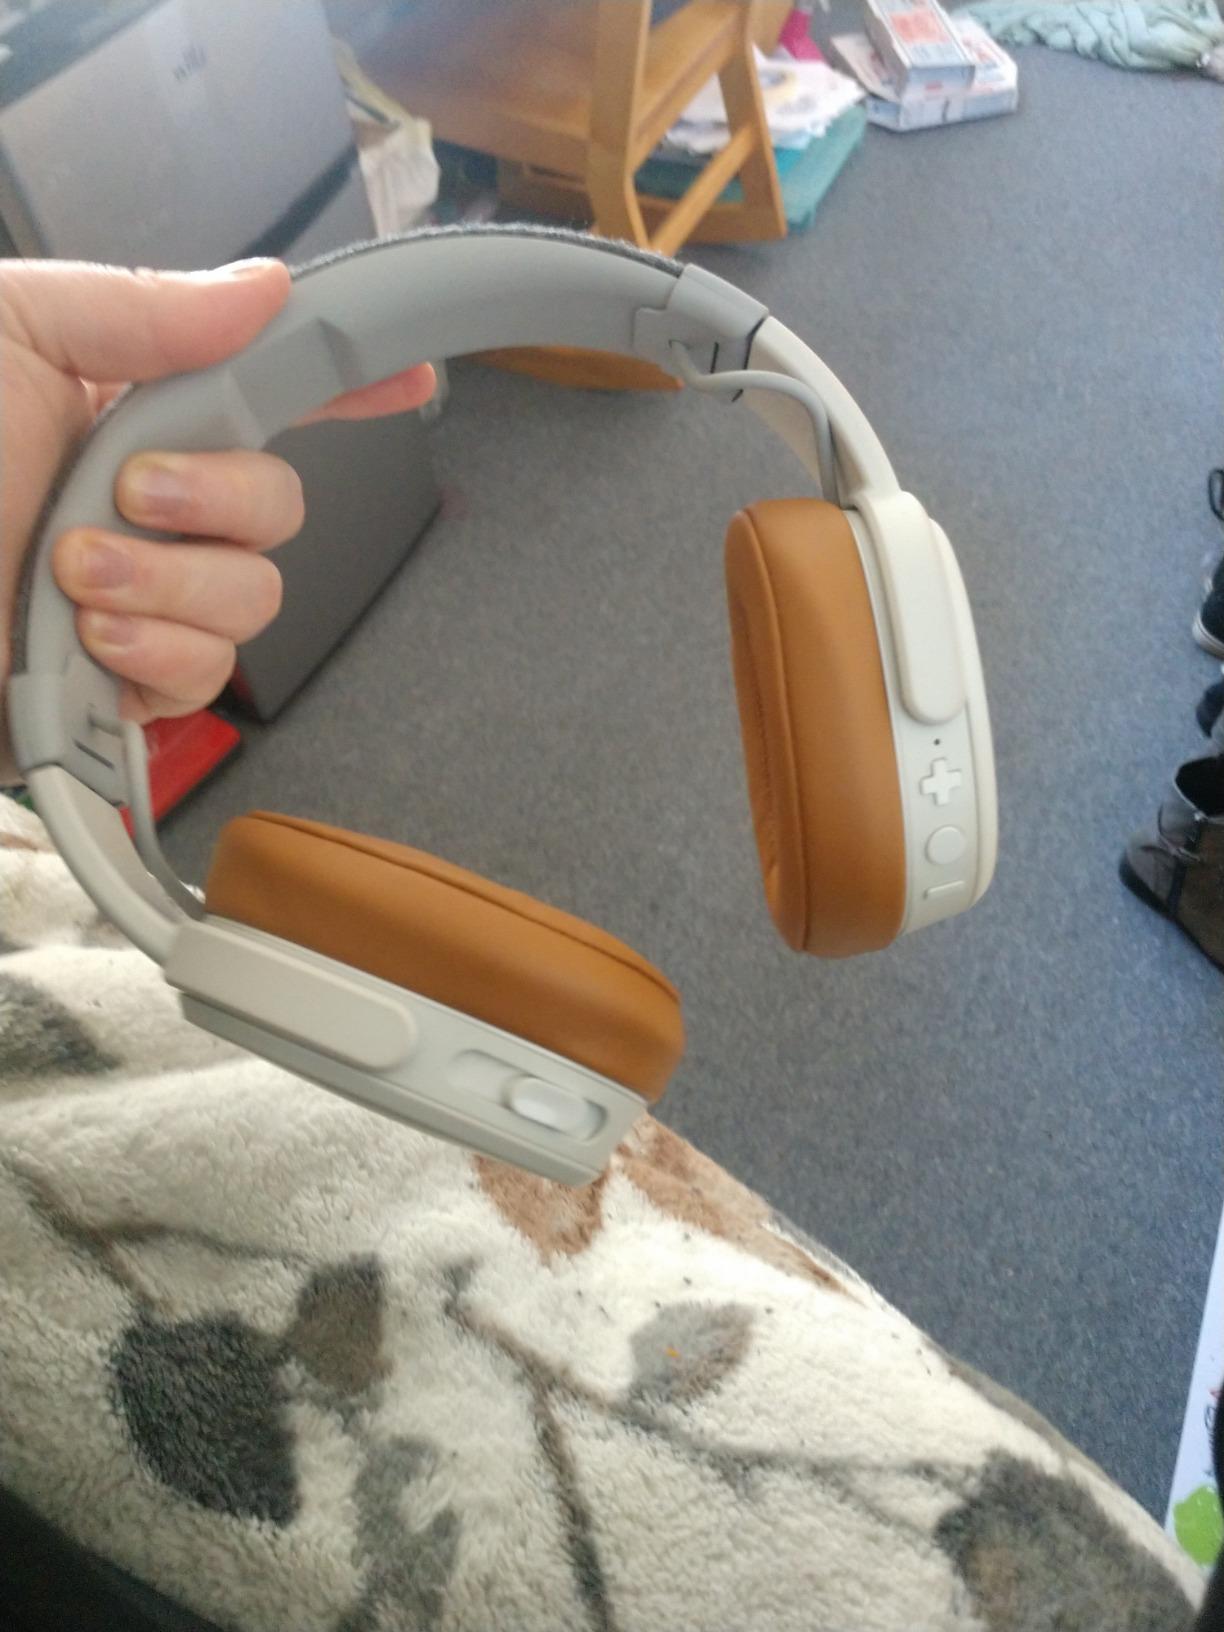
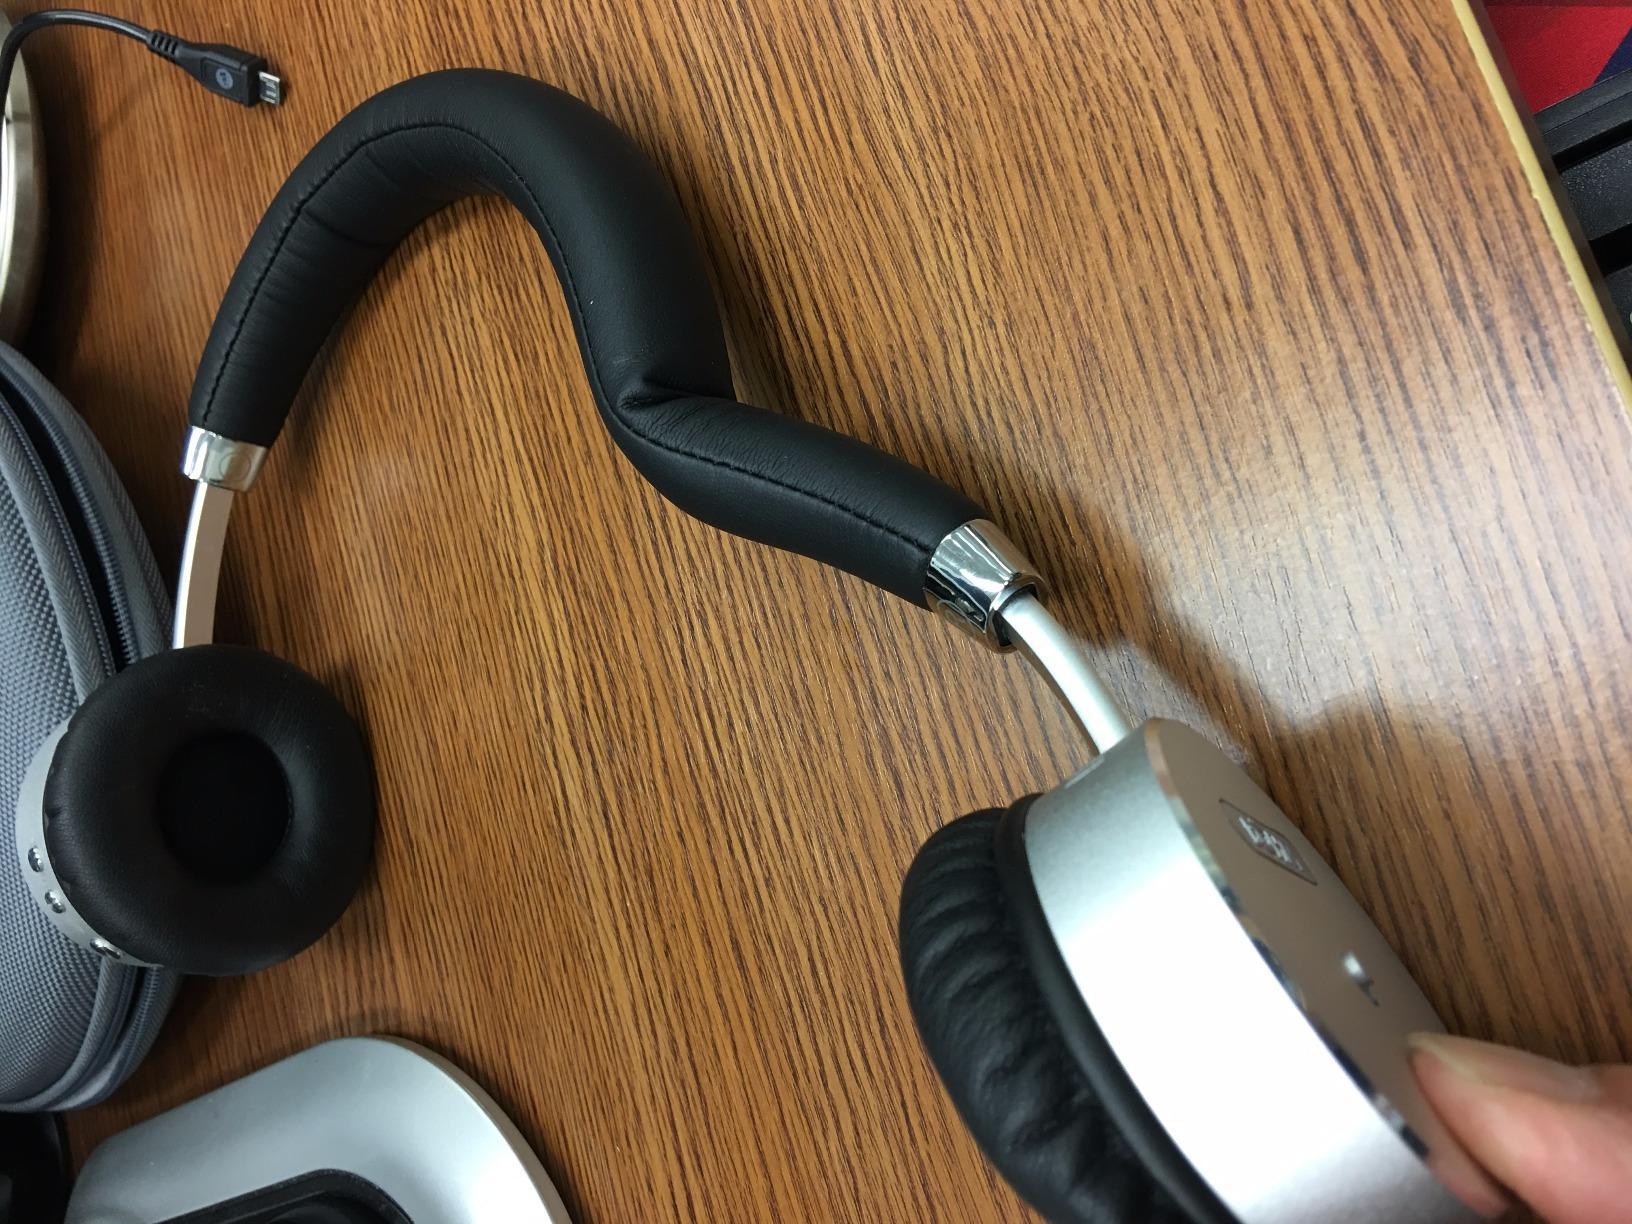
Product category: headphones
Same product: no